Catherine Hayes (soprano)

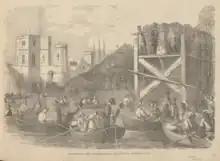
Catherine Hayes leaving Sydney on 18 October 1854

She gave concerts in the Sandwich Islands (present-day Hawaiian Islands), and arrived at Sydney in January 1854. Her arrival in Sydney caused "an excitement wholly unparalleled in the theatrical annals of this colony." Her performance at the Victoria Theatre on 3 October 1854 was enthusiastically received; in addition to her operatic performance, Sydney audiences very much appreciated her performances of ballads like "Home, Sweet Home" and "Oh, Steer My Bark to Erin's Isle." At a thronged 18 October 1854 sendoff for Hayes at Sydney's Circular Quay, Judge Sir Roger Therry declared that Hayes would be recalled by Sydneysiders with "admiration, respect, and esteem.". Hayes donated the proceeds of her final concert in Sydney to the Destitute Children's Asylum.